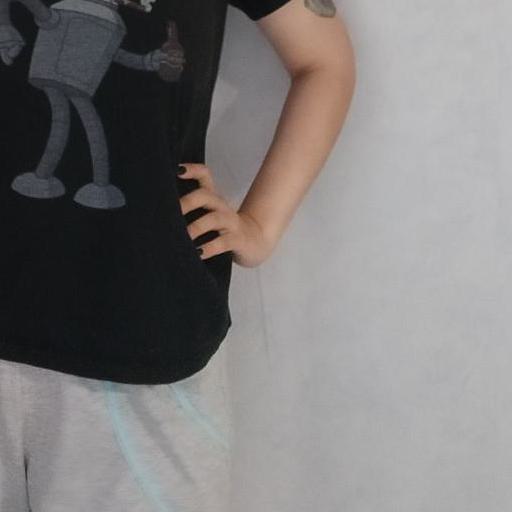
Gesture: no_gesture